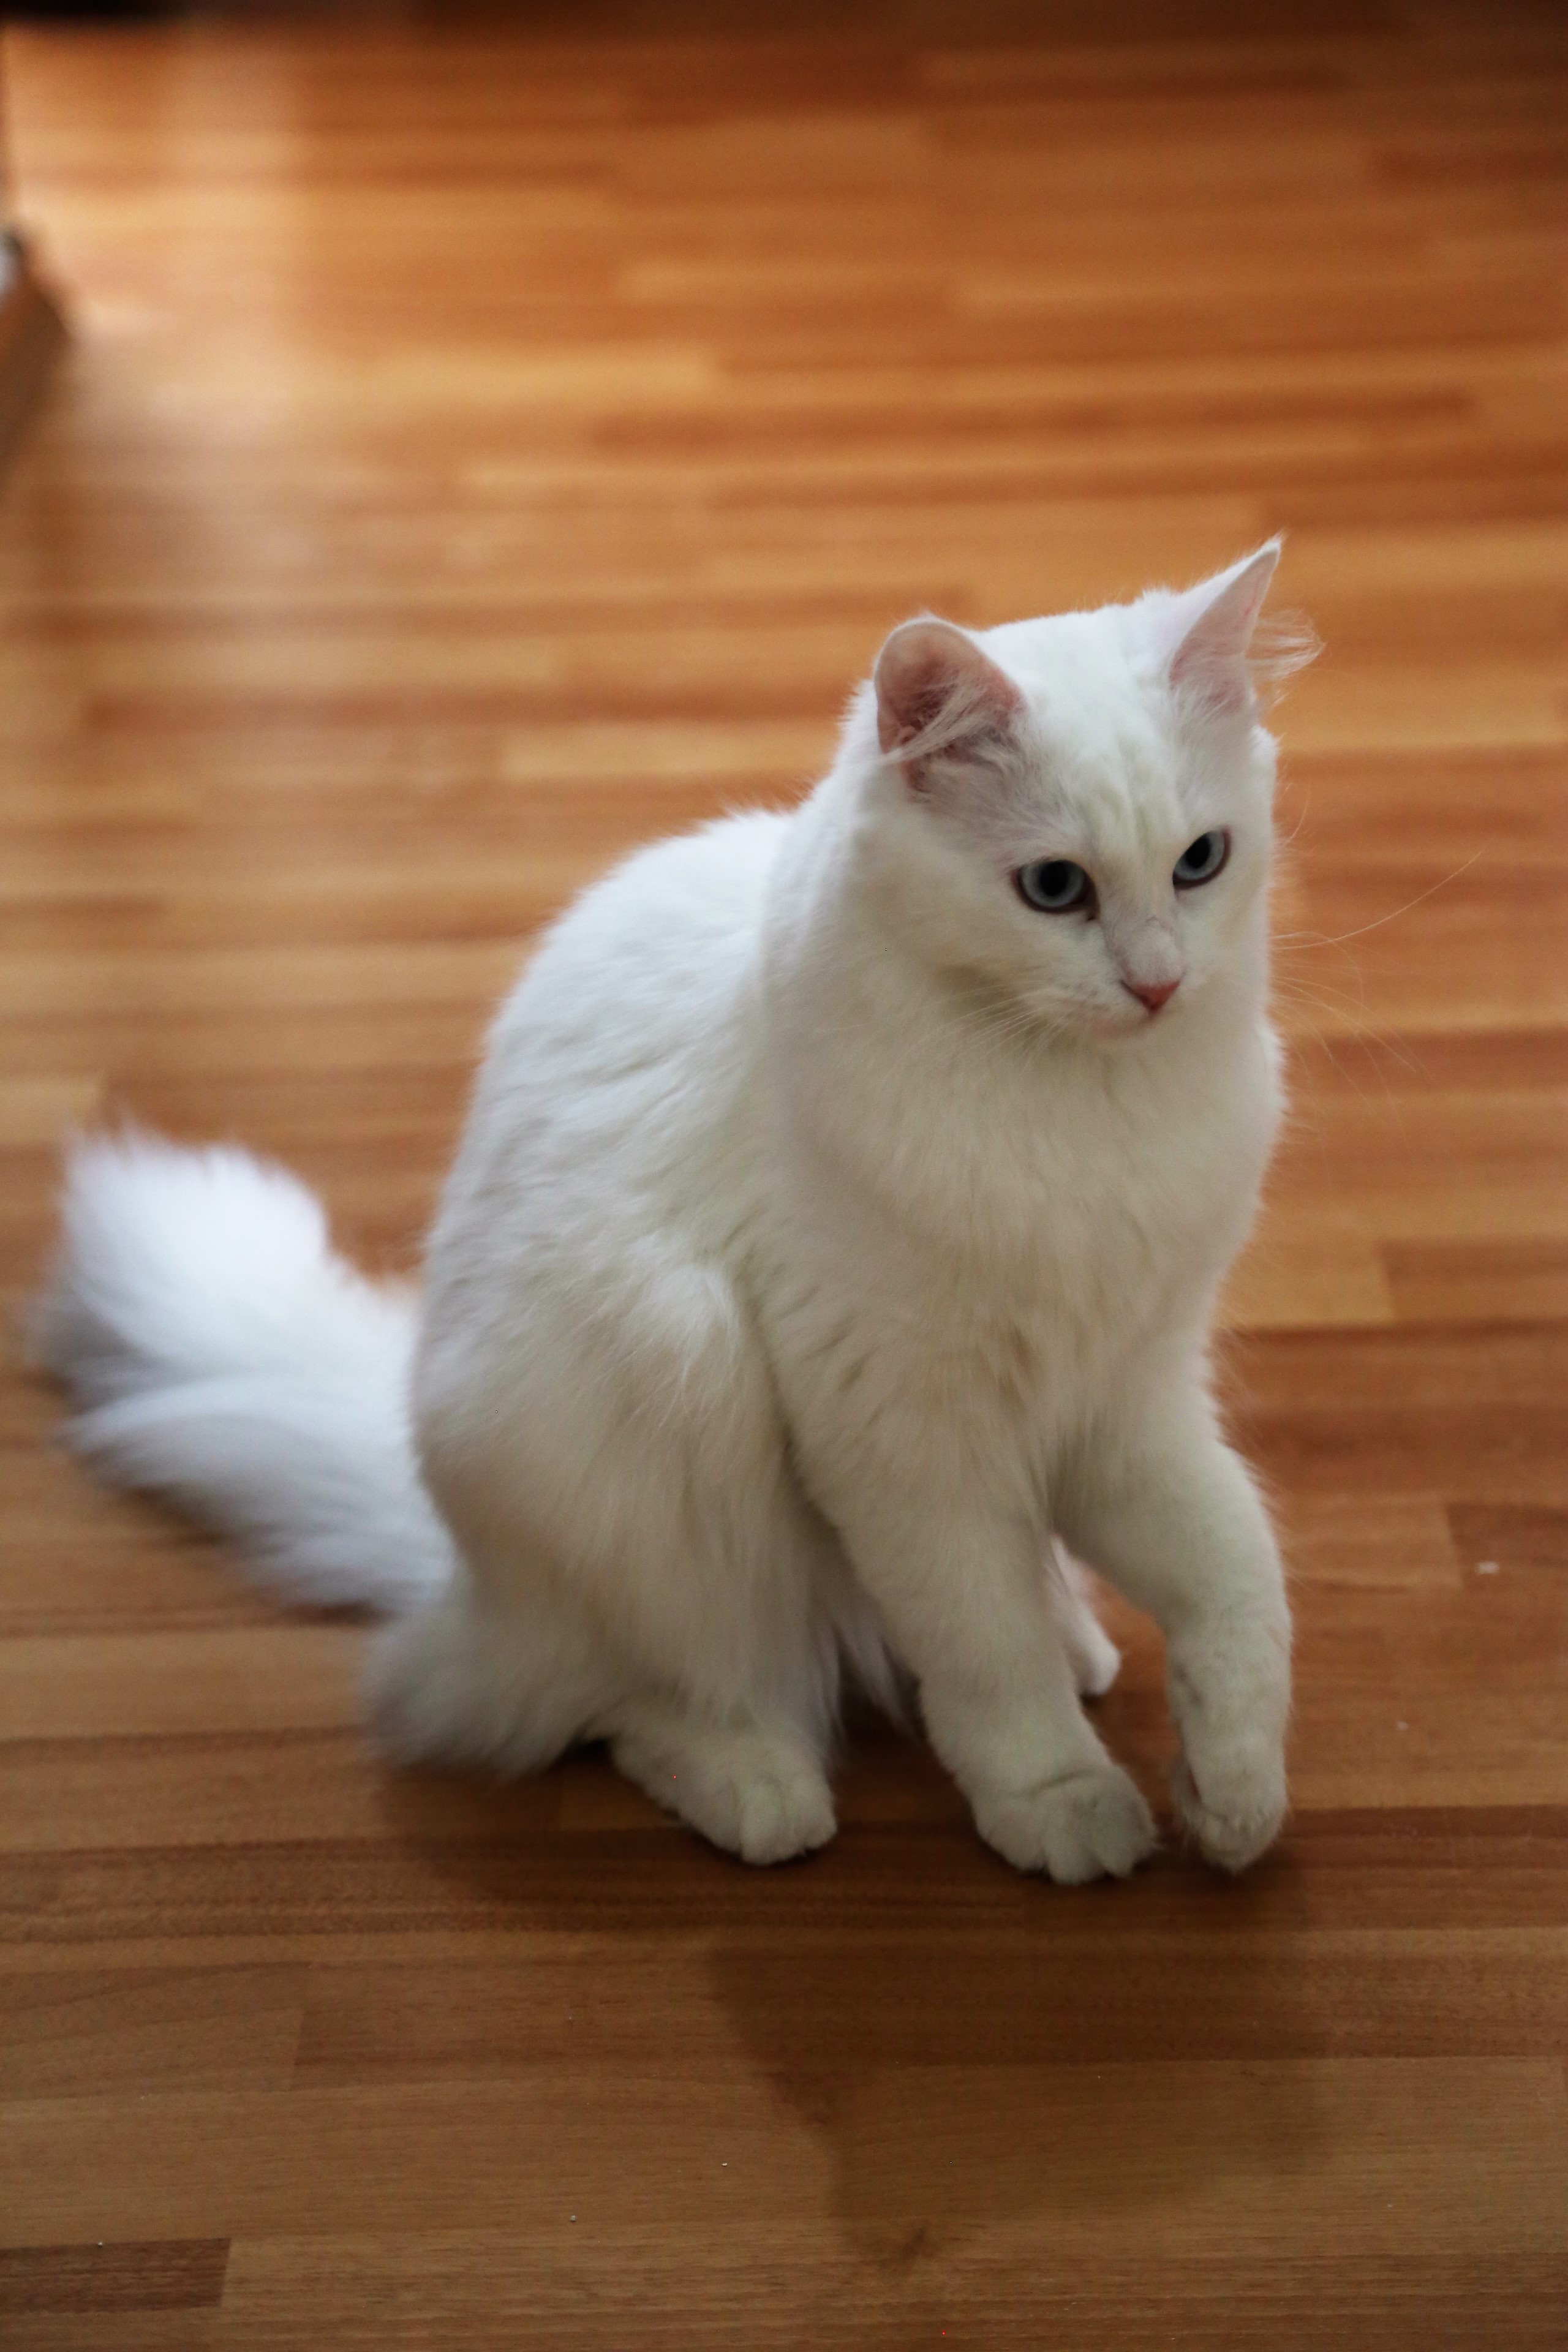
cat, animal, beautiful, domesticated, white, eyes, mammal, vertebrate, small to medium sized cats, felidae, whiskers, carnivore, turkish angora, burmilla, turkish van, ragdoll, domestic long haired cat, khao manee, tail, american curl, british semi longhair, asian semi longhair, fur, wood, cymric, asian, paw, norwegian forest cat, persian, flooring, ragamuffin, hardwood, fawn, kitten, colorpoint shorthair, domestic short haired cat, napoleon cat, polydactyl cat, aegean cat, japanese bobtail